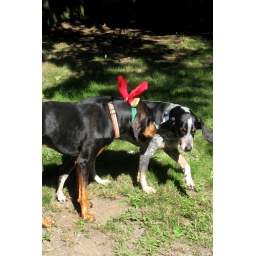
around the house dogs 05